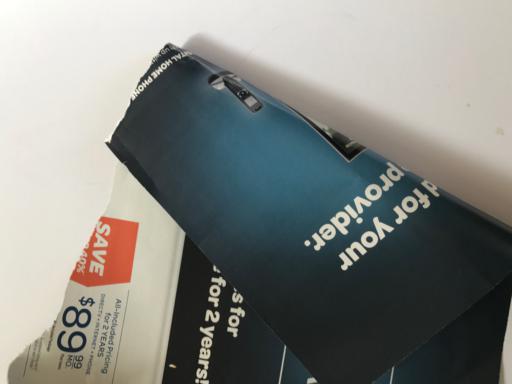
Label: paper